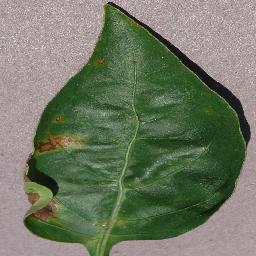
Label: Pepper,_bell___Bacterial_spot